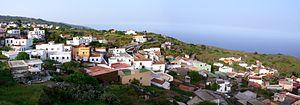
El Pinar de El Hierro ou El Pinar est une commune de la communauté autonome des Îles Canaries en Espagne. Elle est située au sud de l'île d'El Hierro dans la province de Santa Cruz de Tenerife.